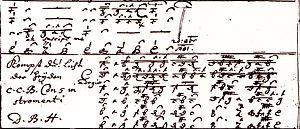
Dieterich Buxtehude /ˈdiːtʁɪç buksdǝˈhuːðǝ/, né vers 1637 à Helsingborg ou Buxtehude ou Oldesloe et mort le 9 mai 1707 à Lübeck, est un musicien, organiste et compositeur allemand d'ascendance danoise. Établi à Lübeck, l'une des villes les plus actives sur le plan musical en son temps, il compose pour la liturgie, mais aussi pour des concerts spirituels ou profanes plaisant au public local, notamment les Abendmusiken, veillées musicales de l'Avent dont il fait une institution qui se perpétue jusqu'au XIXᵉ siècle.